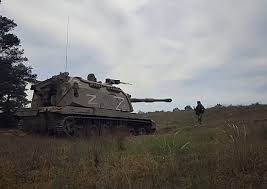
Label: Self Propelled Artillery